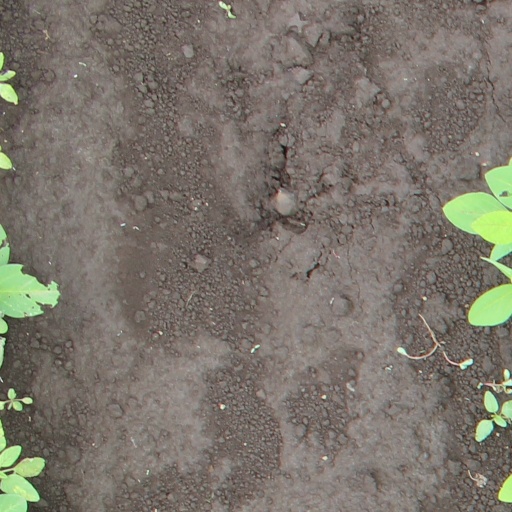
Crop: soybean